Sogndalsfjorden

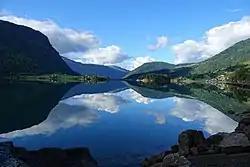
Barsnesfjorden seen from north to south

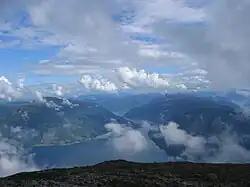
View of the fjord from the mouth looking east

The Norwegian National Road 5 highway crosses the fjord between the villages of Sogndalsfjøra and Kjørnes. The Norwegian County Road 55 runs along the northern shore of the fjord, the entire length of the fjord. The innermost part of the fjord is also known as the "Barsnesfjorden".